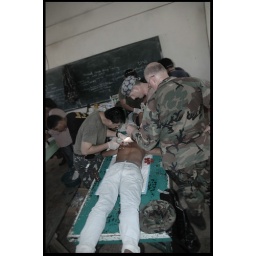
City: Parang - Sulu Island. Country: Philippines. Doctors perform surgery on a classroom table in a schoolroom in a MEDCAP in Parang.